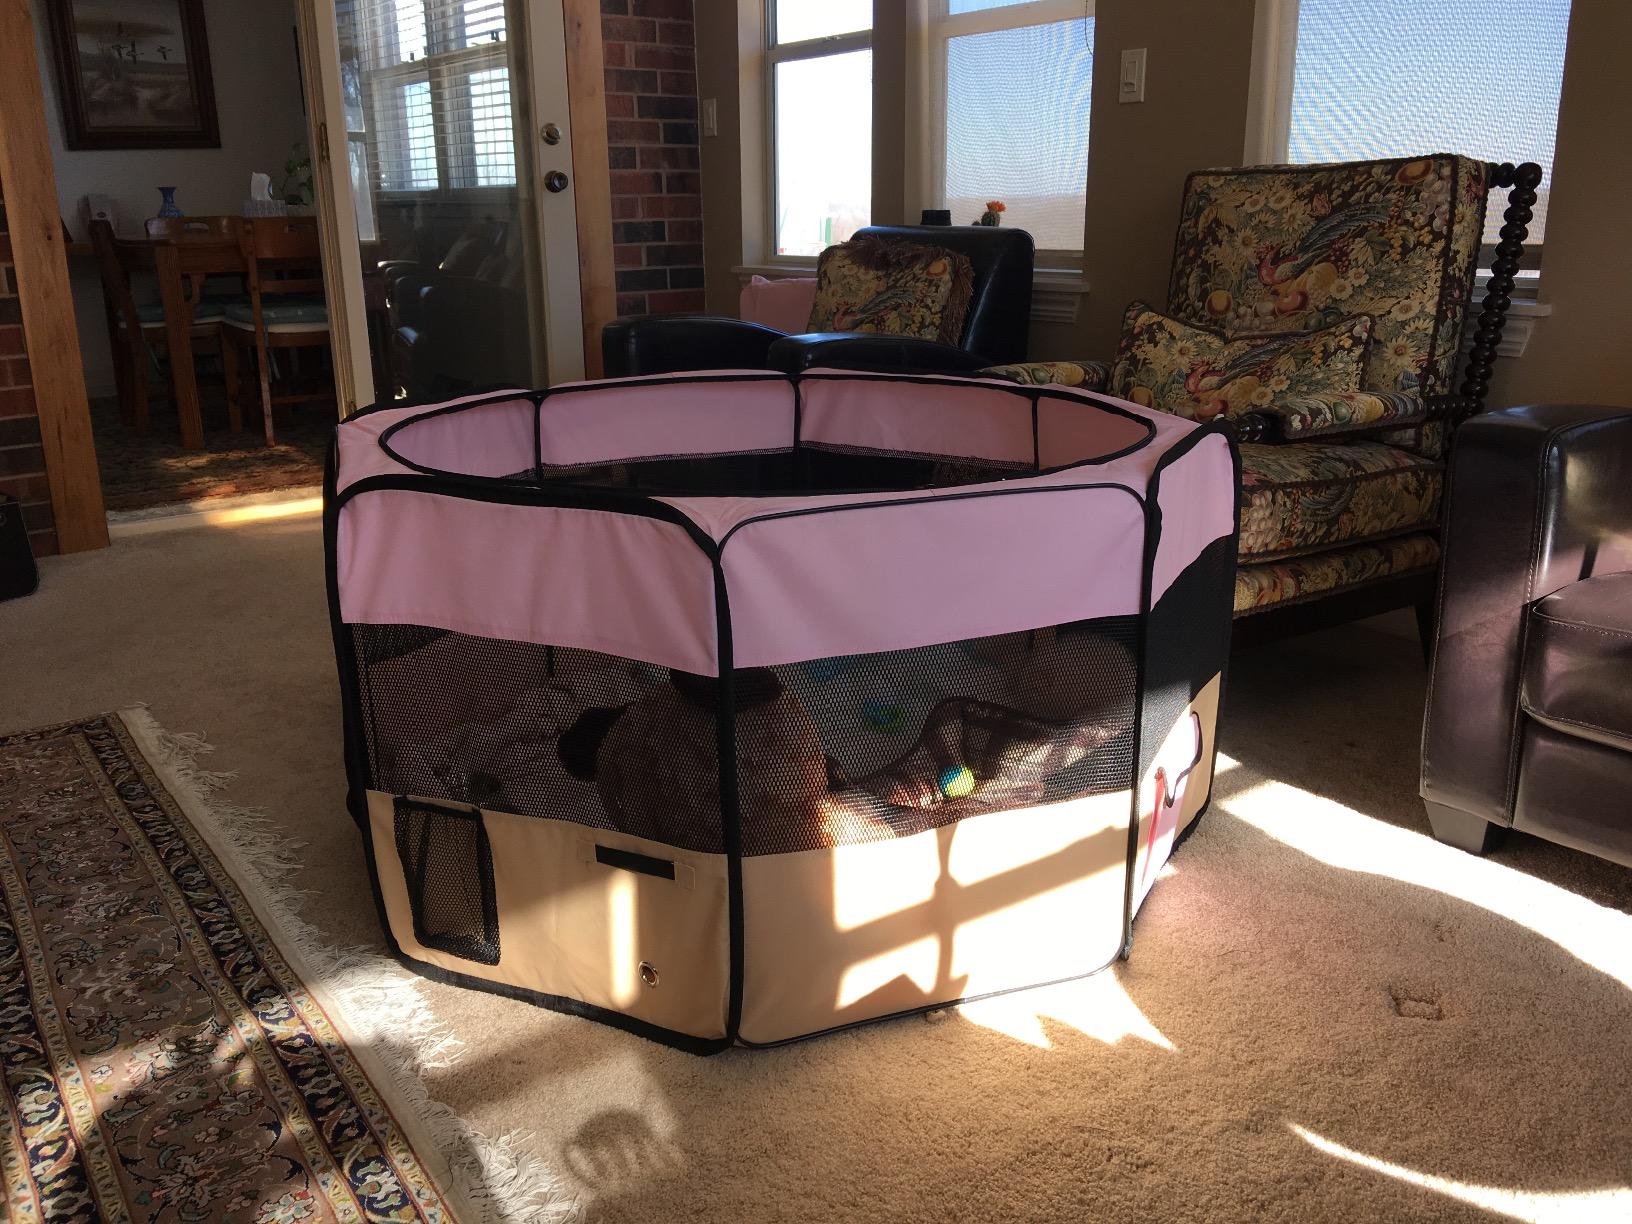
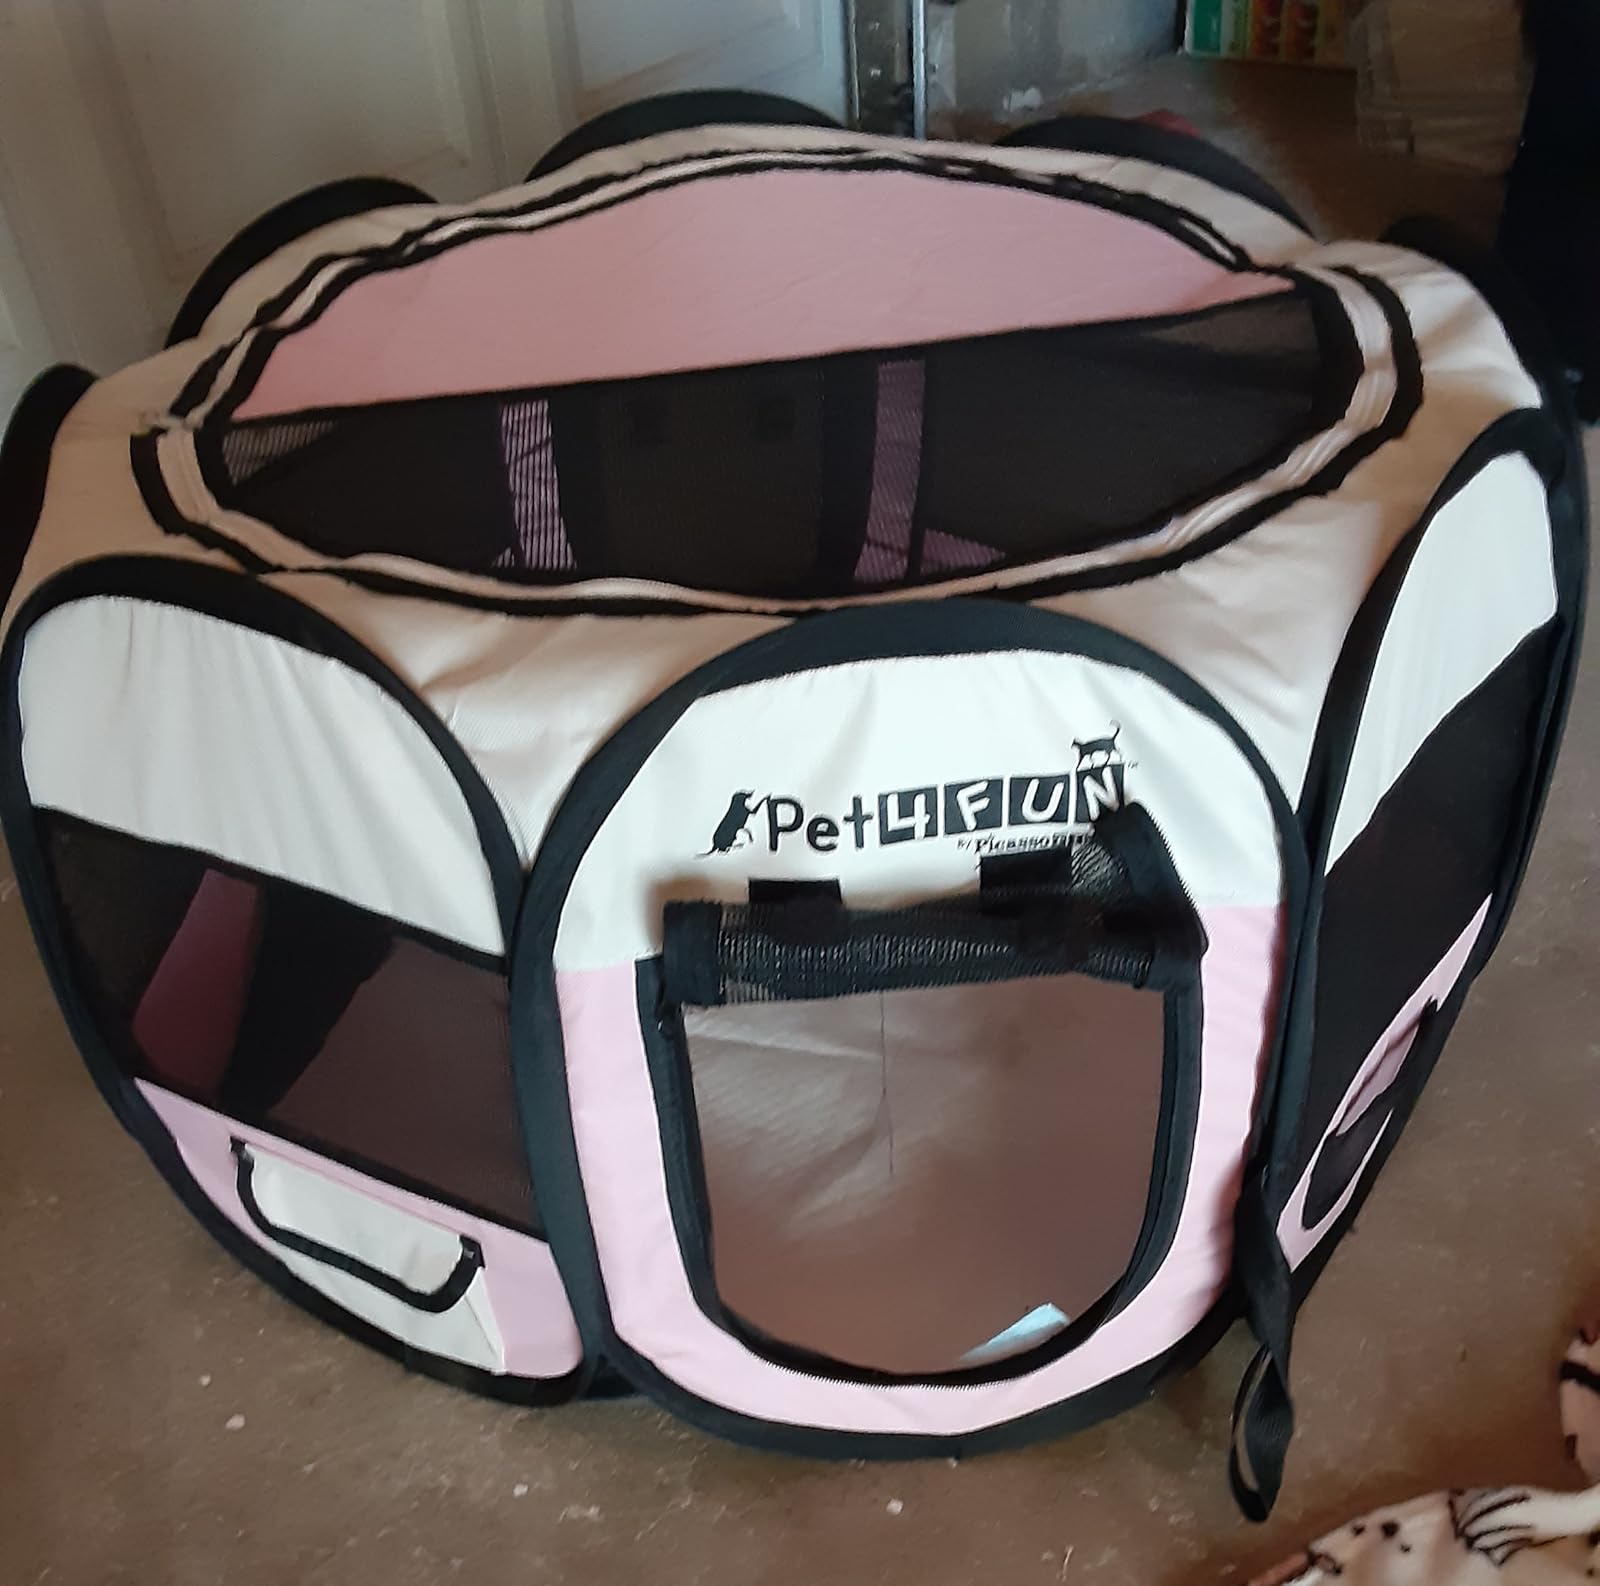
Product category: items_kennel
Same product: no